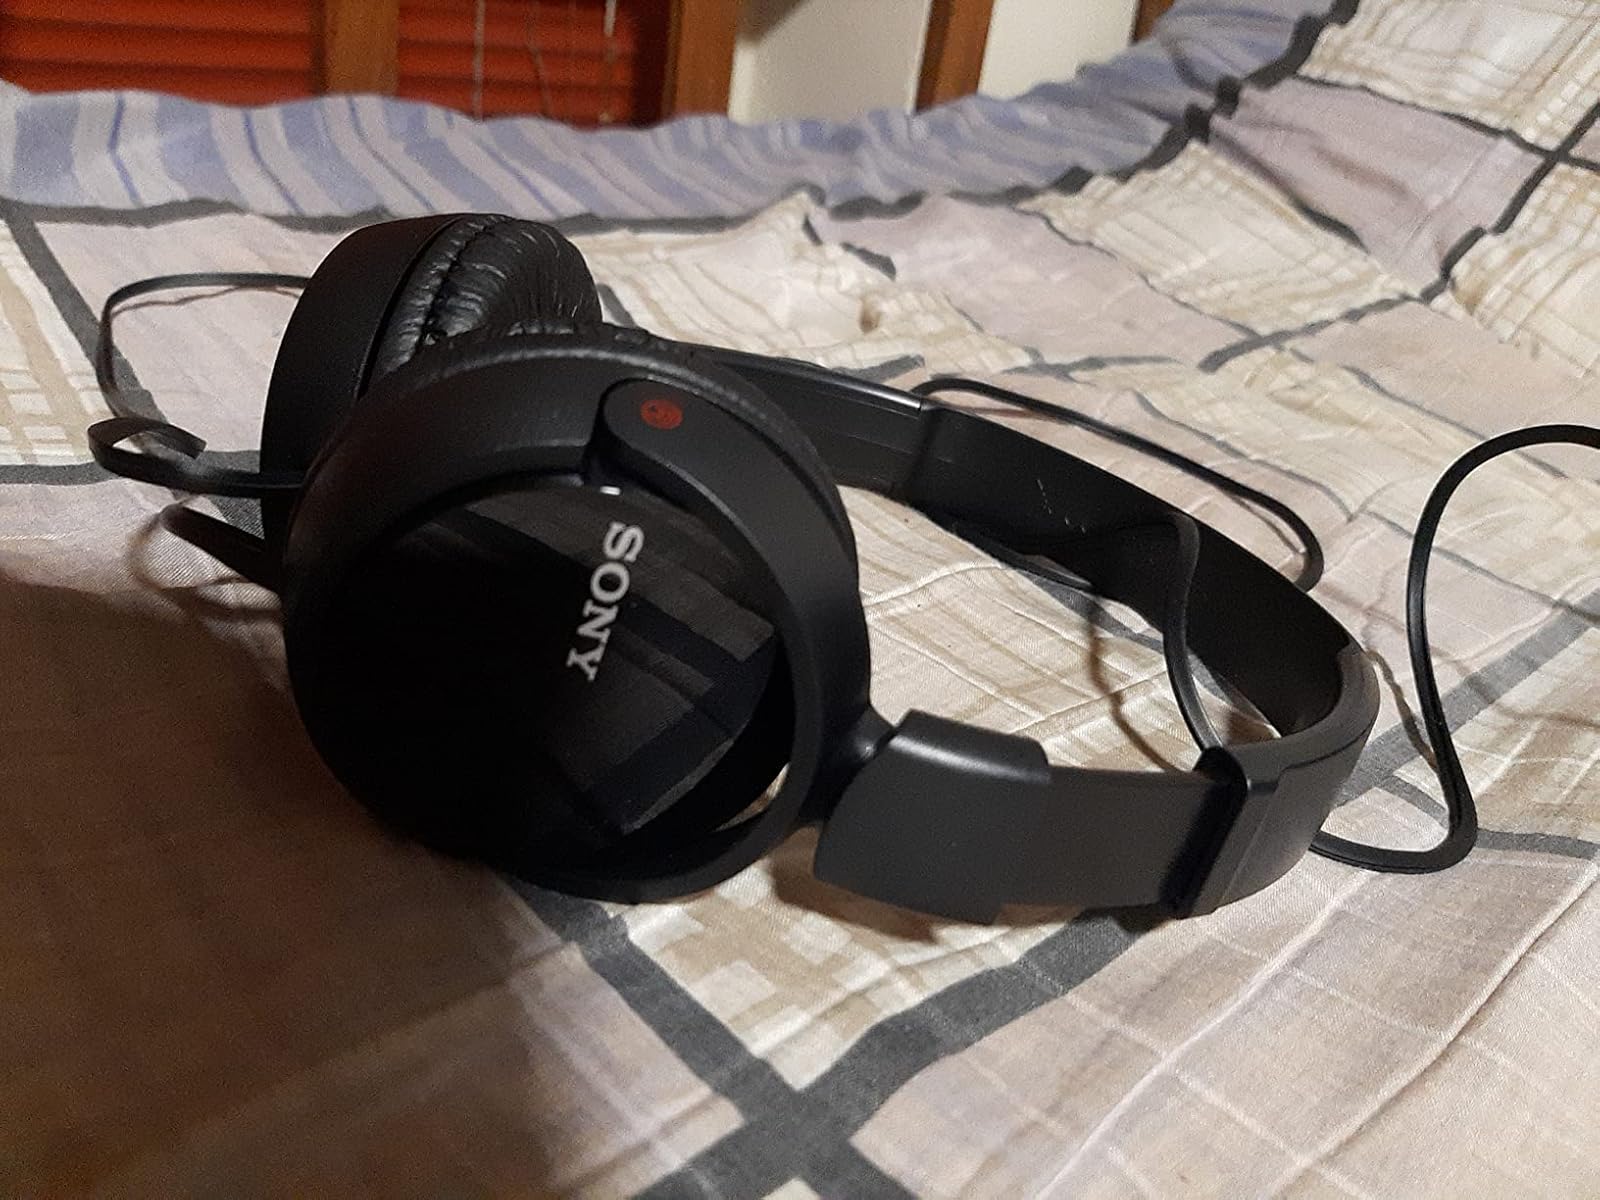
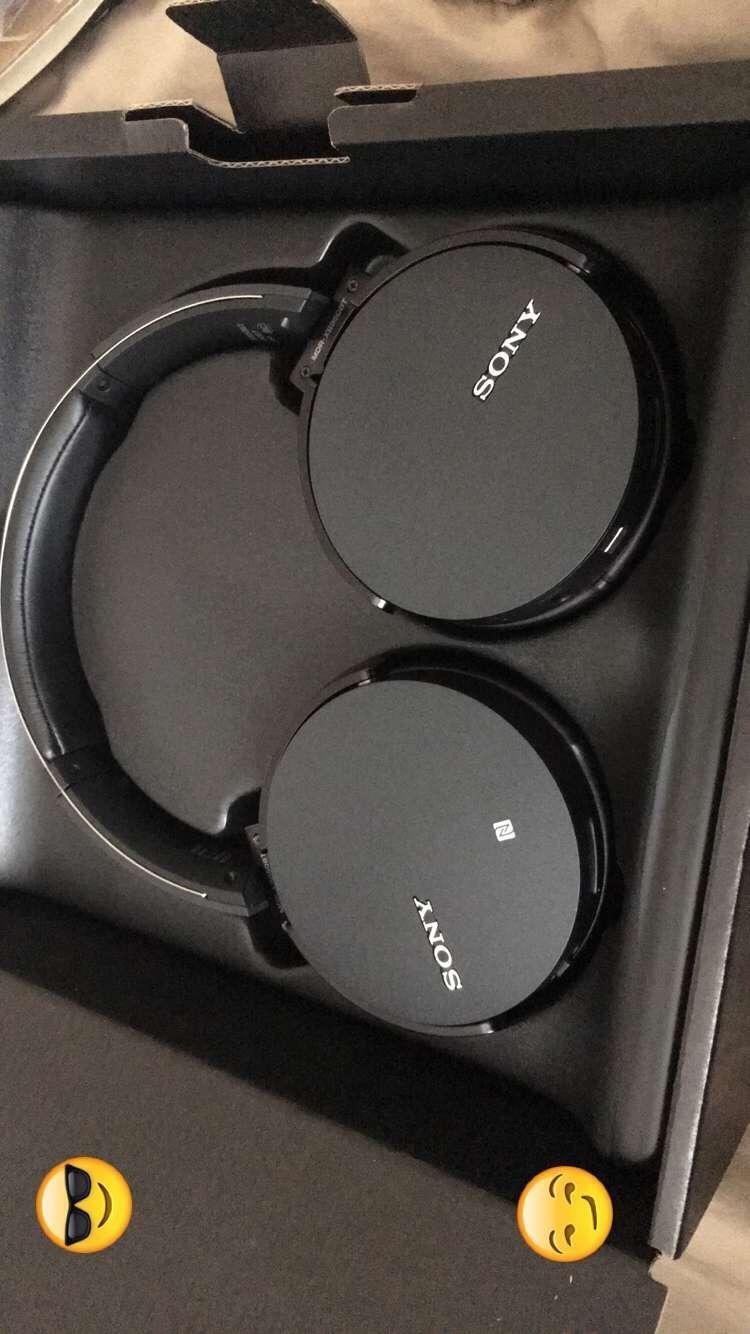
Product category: headphones
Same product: no